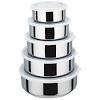
Label: metal